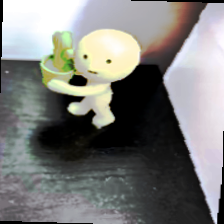
Label: no bracelet mod